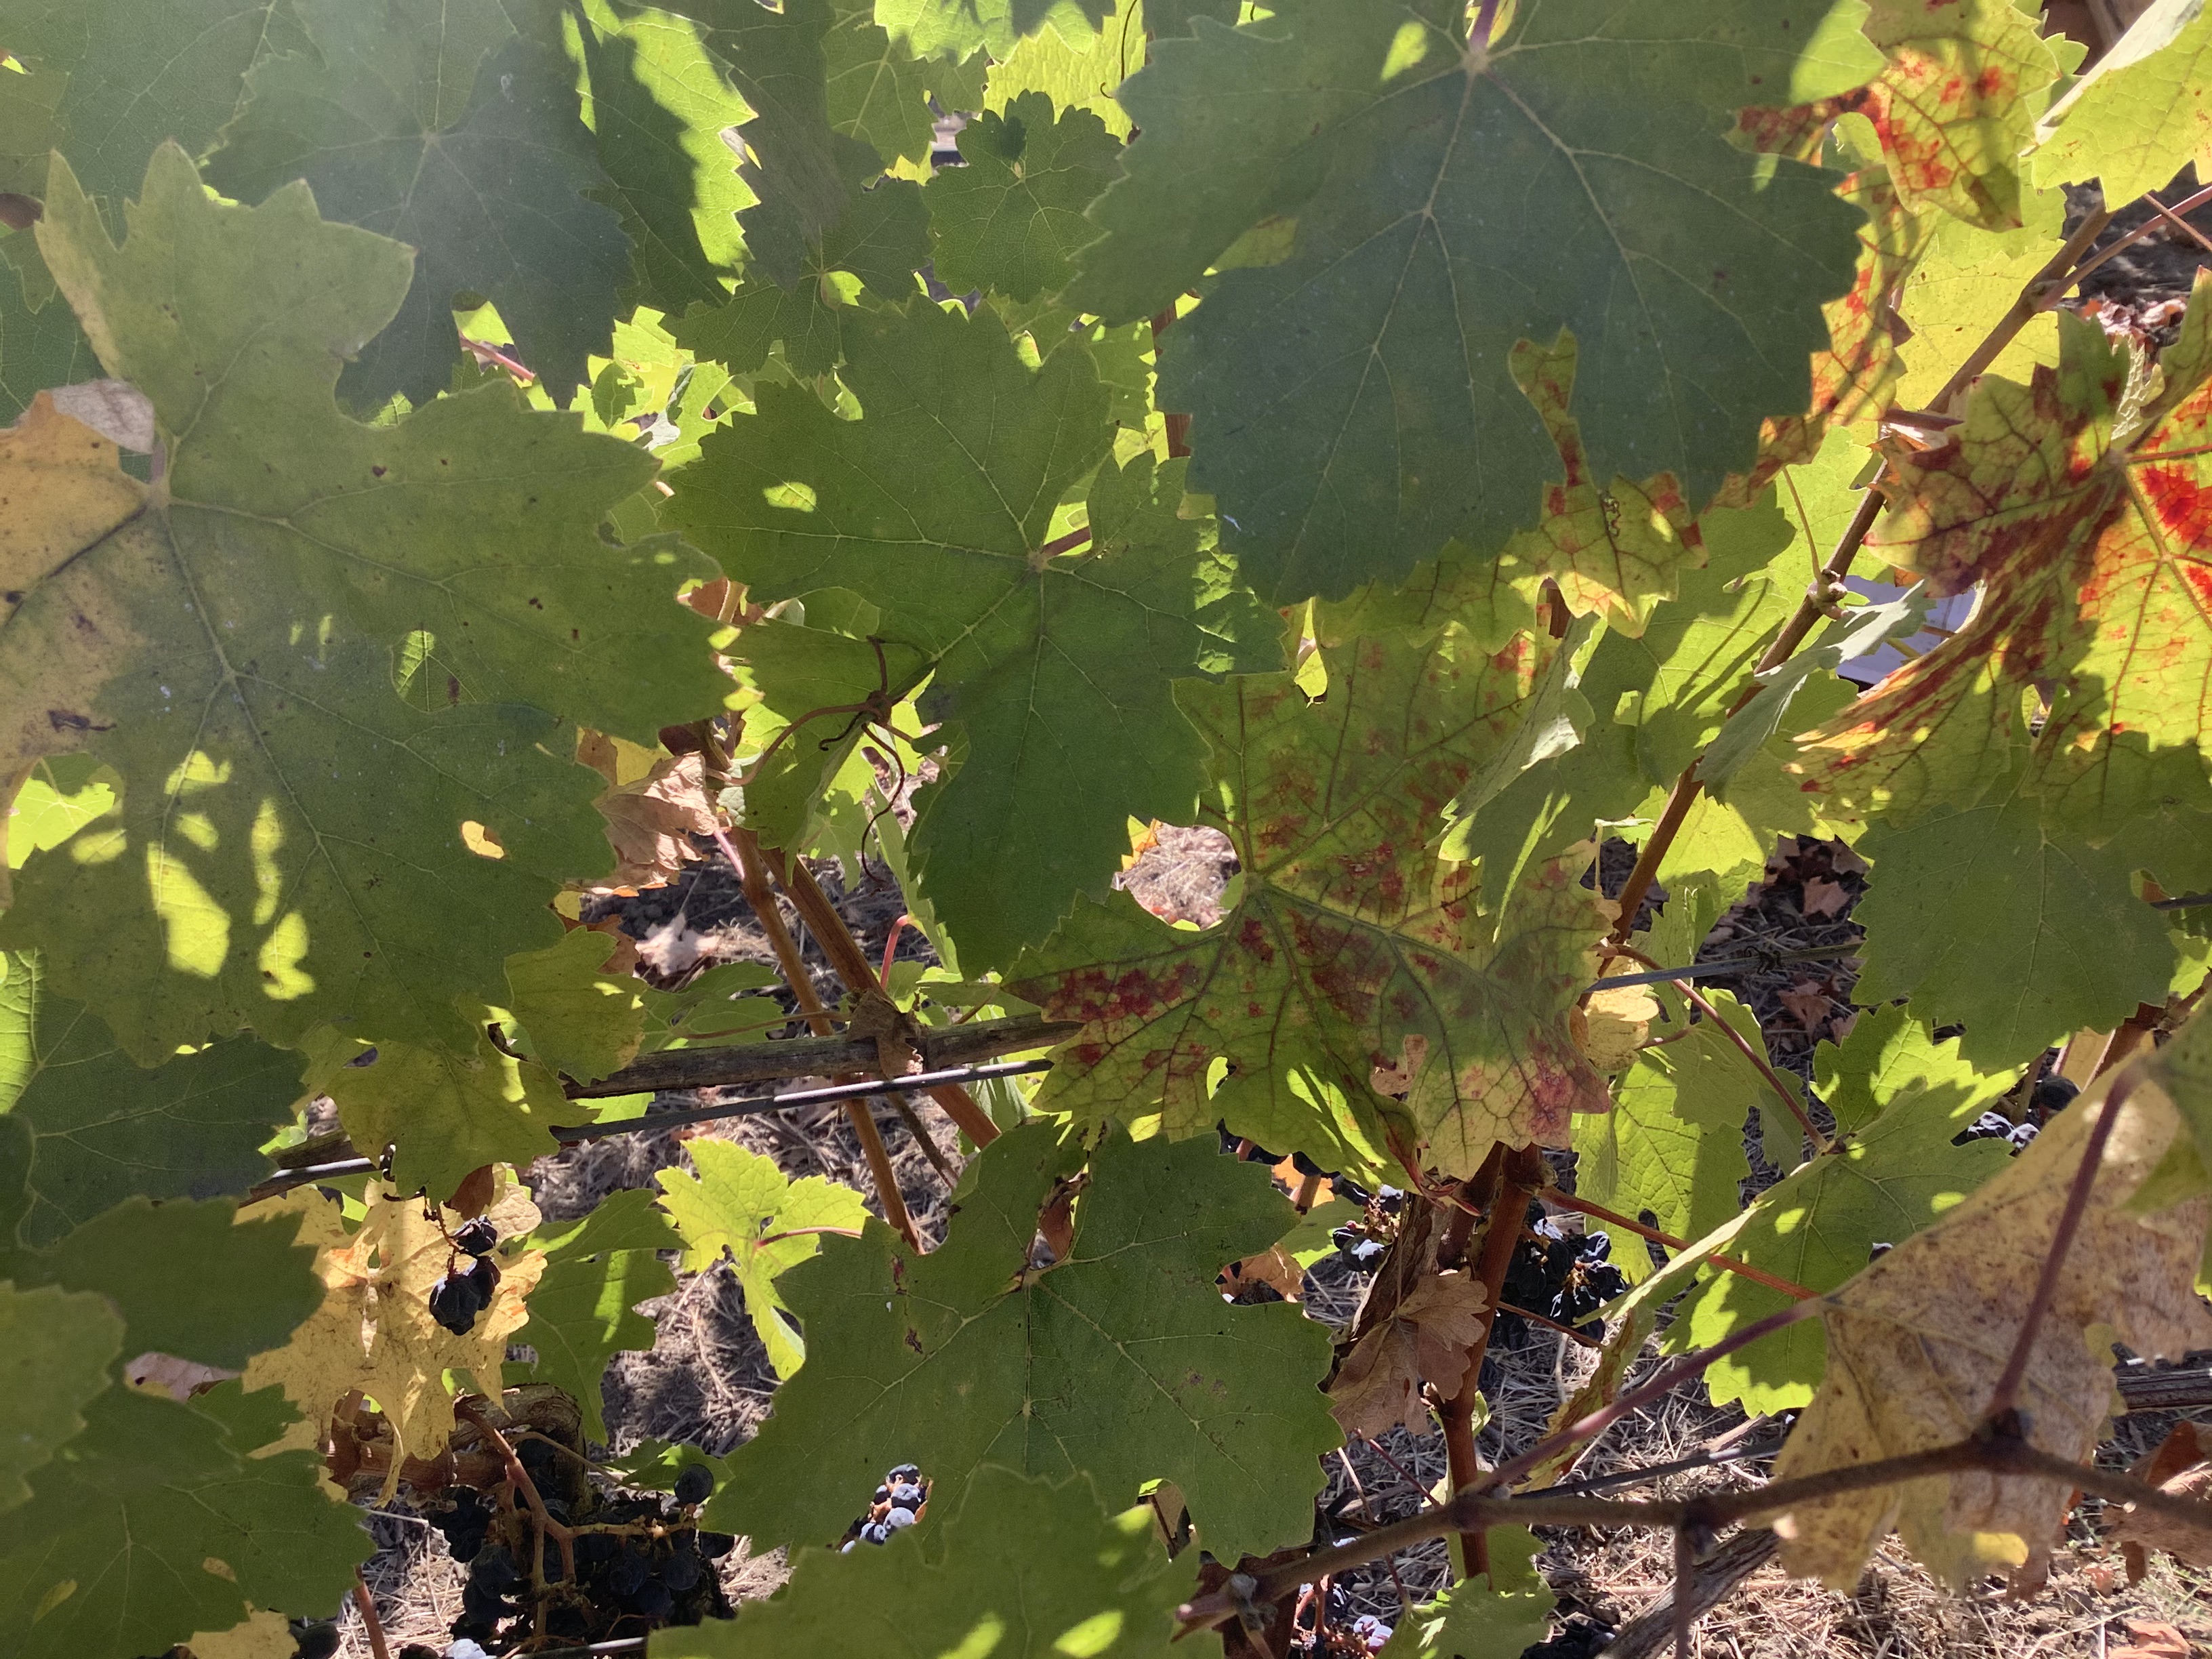
Label: Red Blotch